Prince Louis of Battenberg

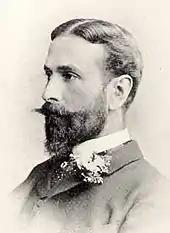
Prince Louis photographed by Elliott & Fry in London, 1884

On 24 August 1880, Louis was posted to , the flagship of the Flying Squadron, which included on which Princes Albert Victor and George were serving. The ship sailed to South America, South Africa, Australia, Fiji, Japan, China, Hong Kong, Singapore and the Dutch East Indies, before returning to South Africa in April 1882. Seven months after Louis left Britain on the voyage, actress Lillie Langtry allegedly bore him an illegitimate daughter, Jeanne Marie. Langtry was also a one-time mistress of the Prince of Wales. Jeanne Marie's parentage was never completely verified, but Louis made a financial settlement nonetheless.